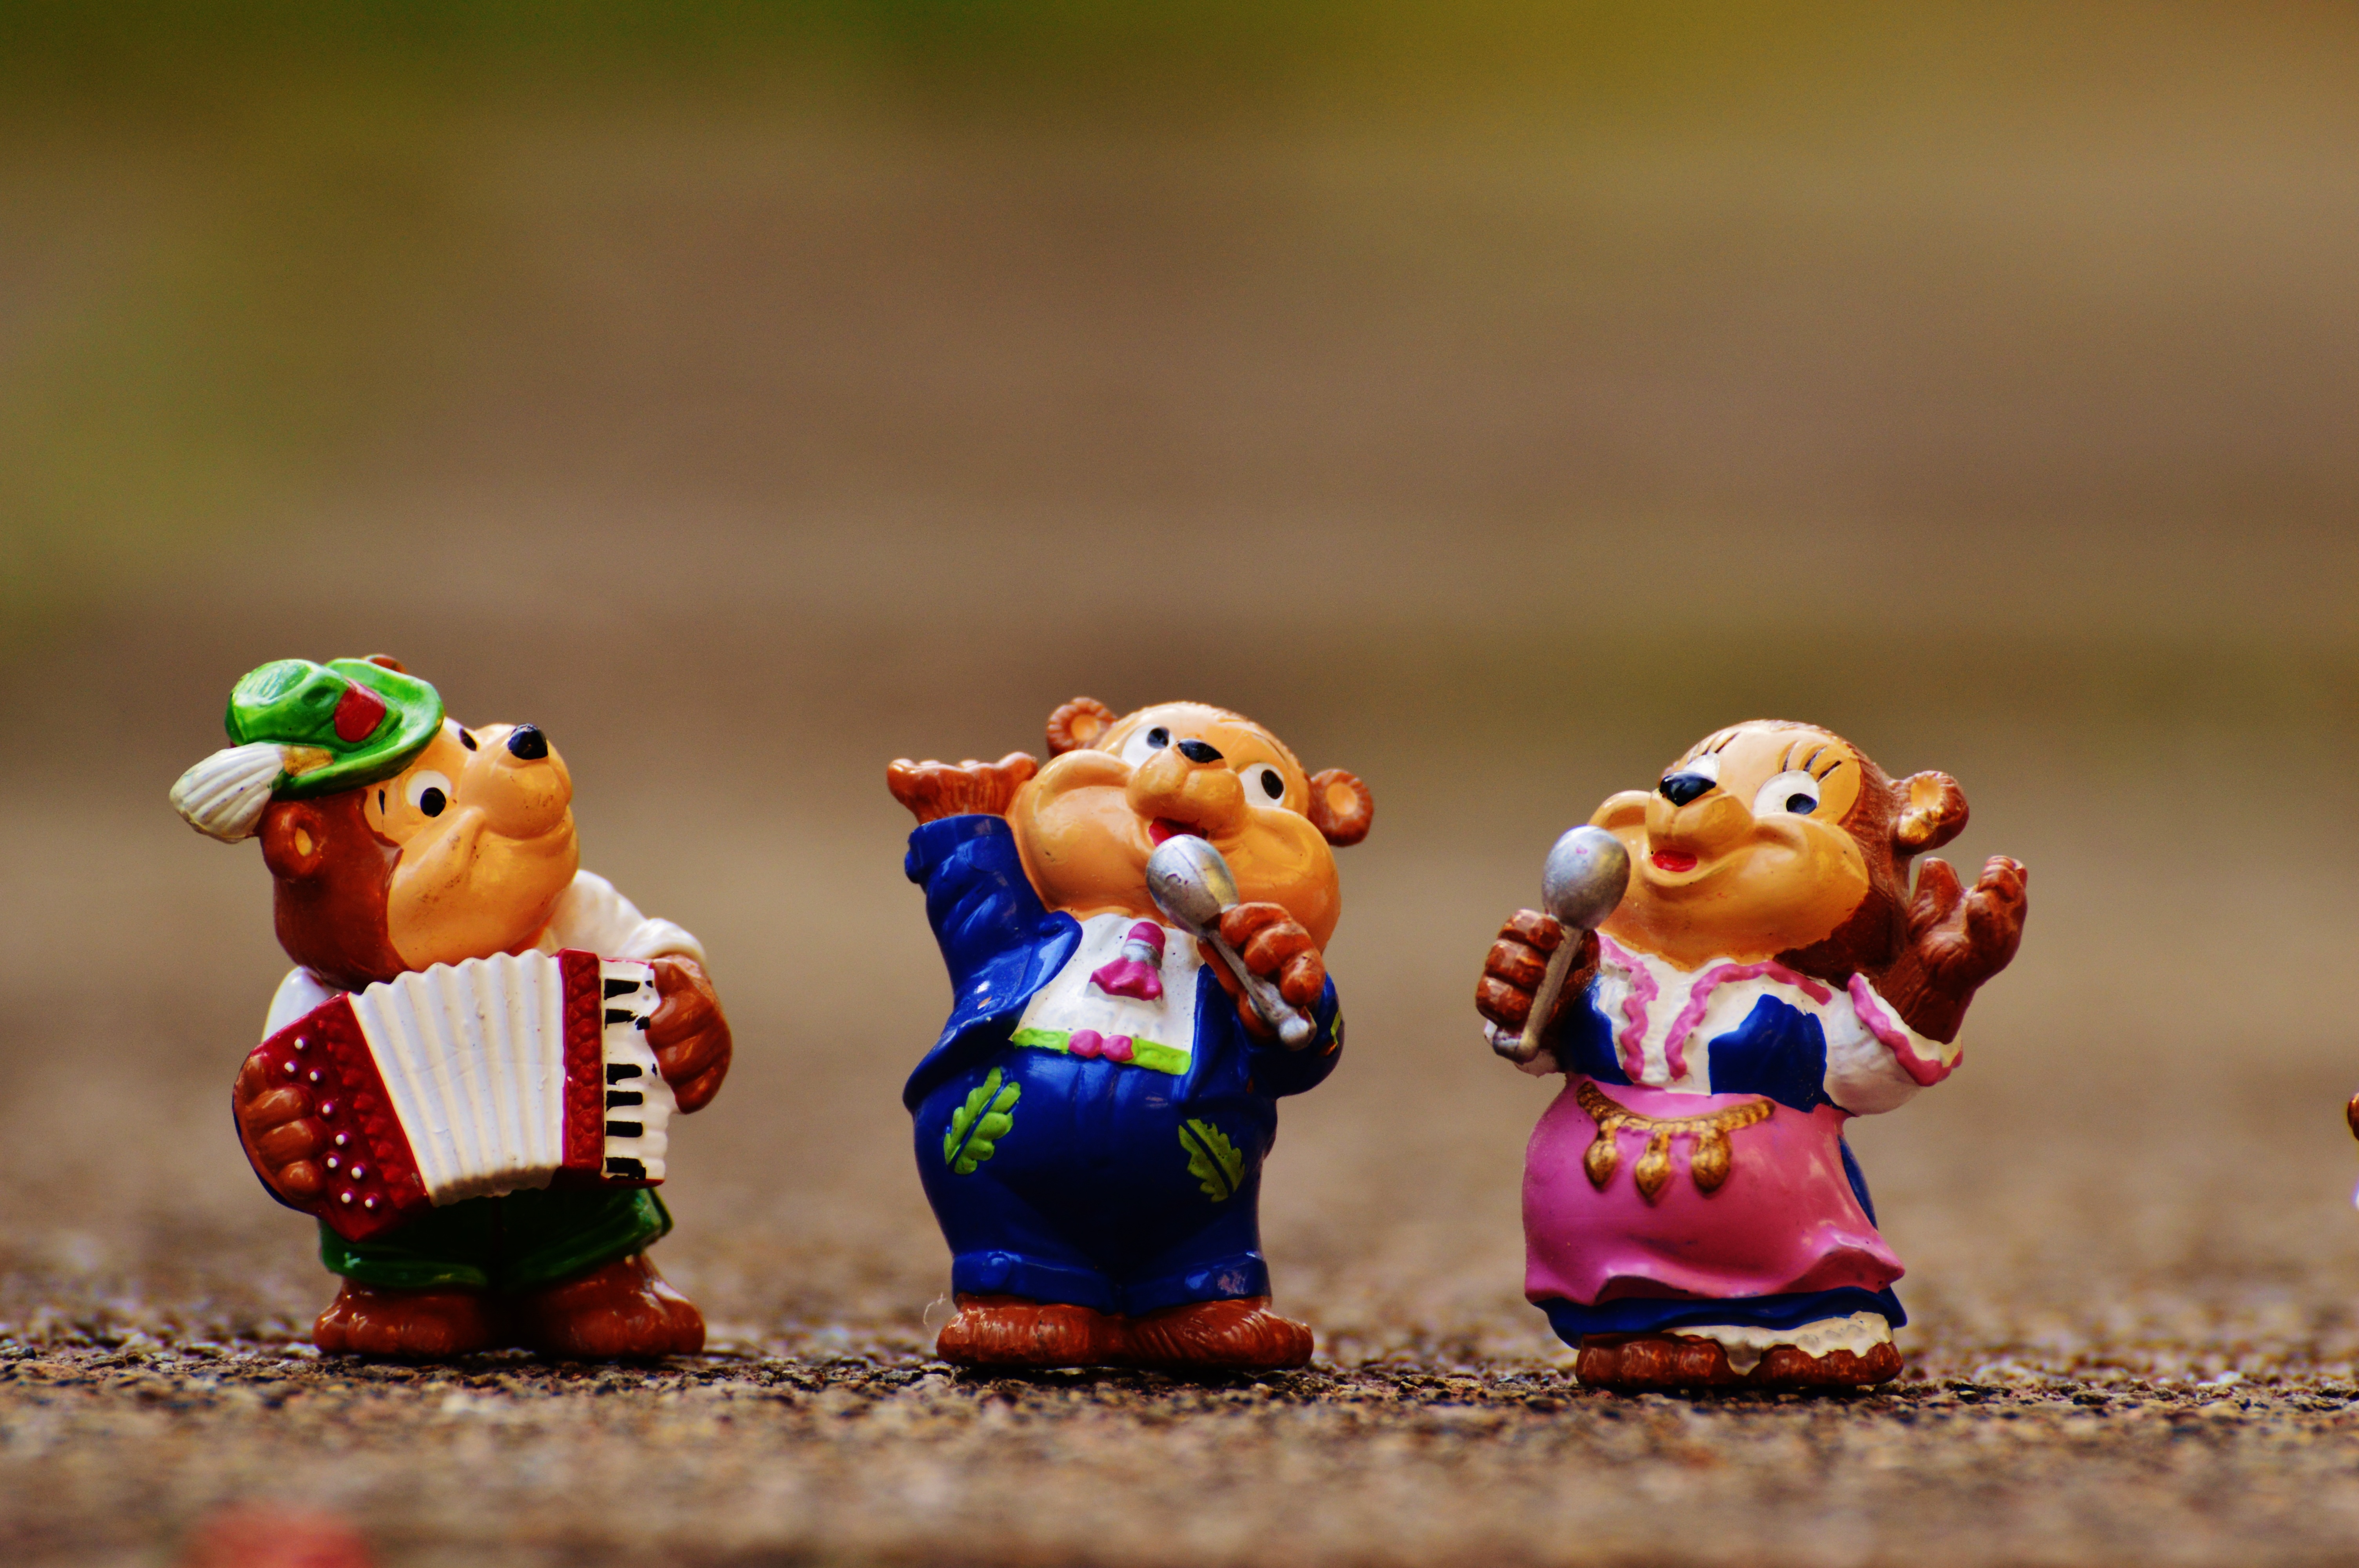
sweet, plastic, cute, bear, instrument, musician, toy, fan, sing, fun, figure, figurine, toys, bears, funny, bavaria, figures